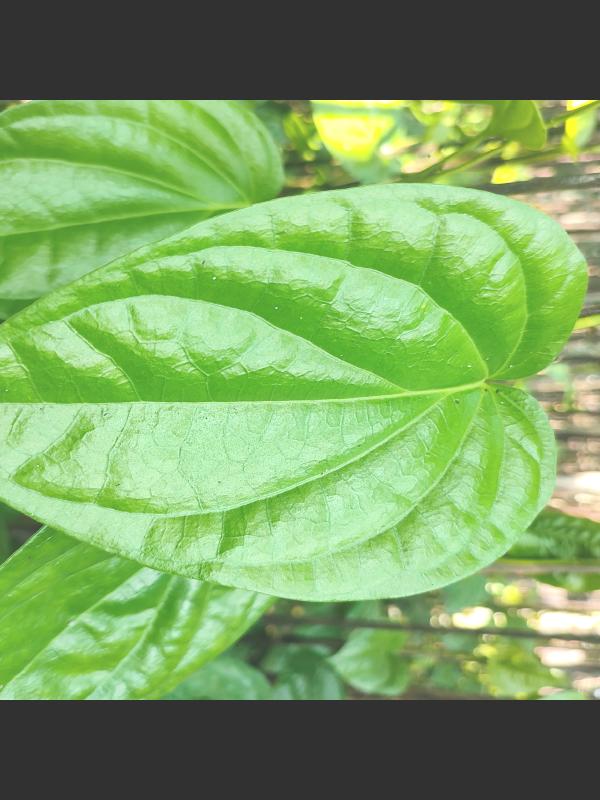
Label: Healthy_Leaf